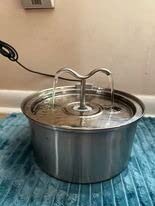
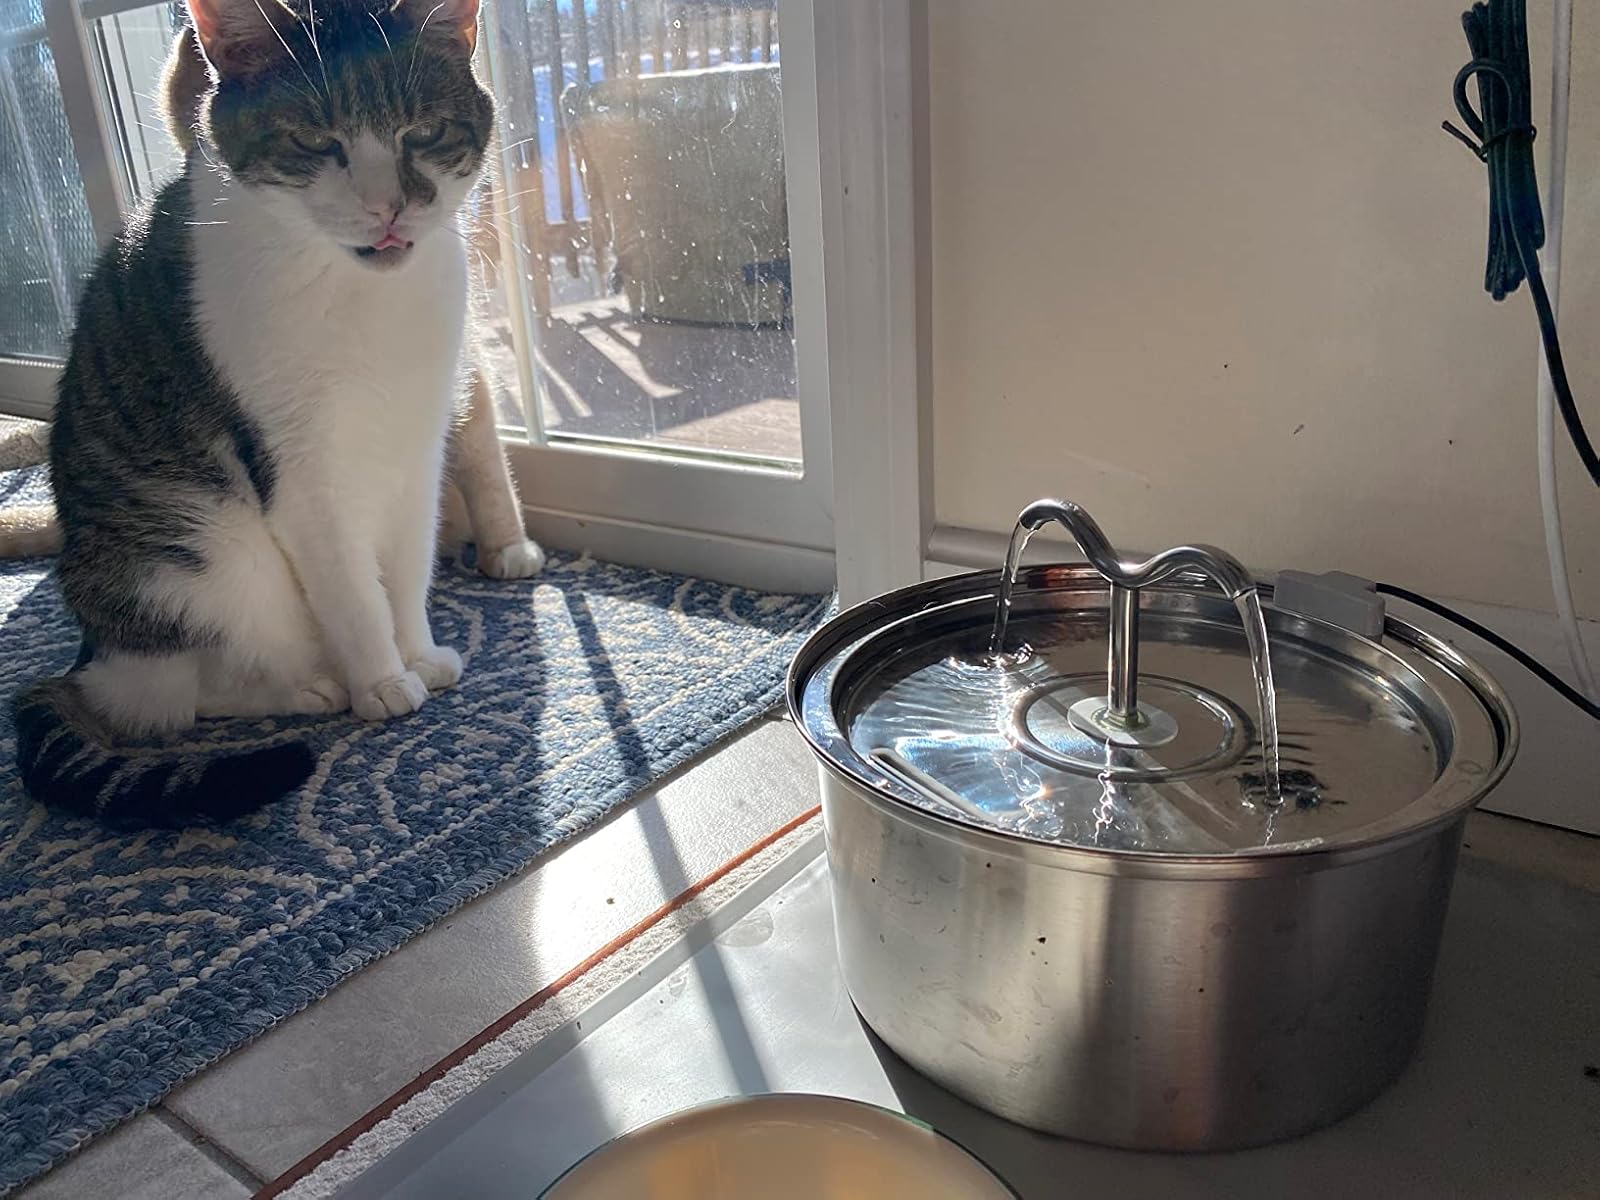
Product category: items_bowl
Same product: yes